Scopes trial

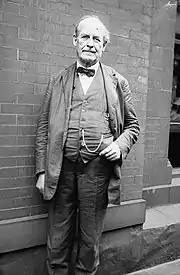
William Jennings Bryan, c. 1925

The presiding judge, John T. Raulston, was accused of being biased towards the prosecution and frequently clashed with Darrow. At the outset of the trial, Raulston quoted Genesis and the Butler Act. He also warned the jury not to judge the merit of the law (which would become the focus of the trial) but on the violation of the Act, which he called a 'high misdemeanor'. The jury foreman himself was unconvinced of the merit of the Act but he acted, as did most of the jury, on the instructions of the judge.